Christian music festival

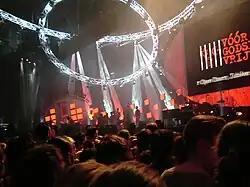
EO Youth Day in the Netherlands

Christian music festivals now exist throughout the world. The Jesus Music Greenbelt festival, founded in 1974 by Americans and British in the United Kingdom, was at one time the largest recurring Christian music festival in the world, and has always been focused on the arts as well as music. Germany is host to several festivals; four of the most notable are Christmas Rock Night, Freakstock, Himmelfahrt-Festival and Rock Without Limits. In greater Europe notable festivals include Flevo and EO-Youth Day in the Netherlands, Seaside Festival in Norway, the Big Boss' Festival in Switzerland, the Song of Songs Festival in Poland, Festival Lumen in Slovakia and Frizon Festival in Sweden.